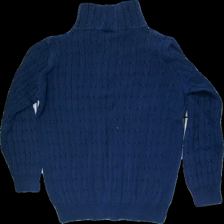
View: back
Type: Sweater
Category: Ladies
Brand: Isolde
Colors: Blue
Material: 100% cotton
Cut: V-collar, Turtle neck
Size: XL
Season: Autumn
Damage: washed out
Price range: <50
Recommended usage: Export